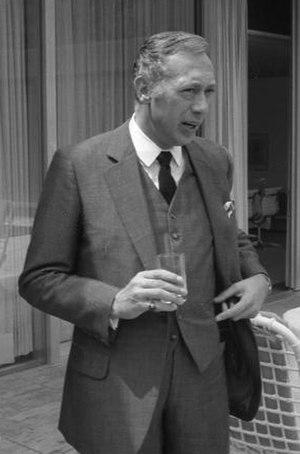
Der Teufel kam aus Akasava ou El diablo que vino de Akasawa est un film germano-espagnol réalisé par Jess Franck sorti en 1971.
Horst Tappert, né le 26 mai 1923 à Elberfeld et mort le 13 décembre 2008 à Munich, est un acteur allemand. Il s'est fait connaître à l'étranger grâce à son rôle de Stefan Derrick dans Inspecteur Derrick. Outre cette série, il a joué dans de nombreux films et téléfilms depuis la fin des années 1950. Lors de la Seconde Guerre mondiale, il a servi sous la Waffen-SS, notamment dans la division Totenkopf.